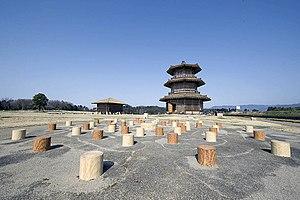
Le clan Kikuchi de la province de Higo est une puissante famille de daimyos de Higo, Kyūshū. La lignée Kikuchi est renommée pour ses courageux services consacrés à la défense de l'empereur et à son opposition aux envahisseurs étrangers. Le clan se distingue pour la première fois en 1009 lors de l'invasion du nord de Kyūshū par les Jurchens. La famille se fait connaître lors de l'invasion mongole du Japon en 1281, quand l'héroïsme de Kikuchi Takefusa permet de repousser l'ennemi. La famille est également active durant la restauration de Kenmu, tentative de l'empereur Go-Daigo de réaffirmer l'autorité impériale face au shogunat Kamakura.